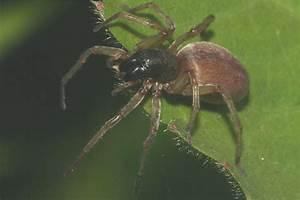
spider